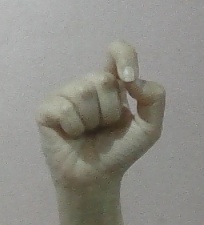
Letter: fa